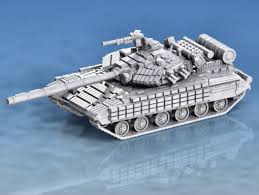
Label: T-64